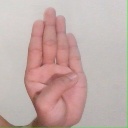
अक्षर: ब